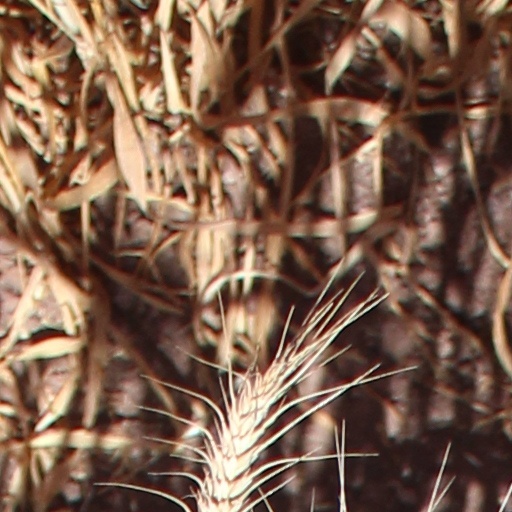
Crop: wheat